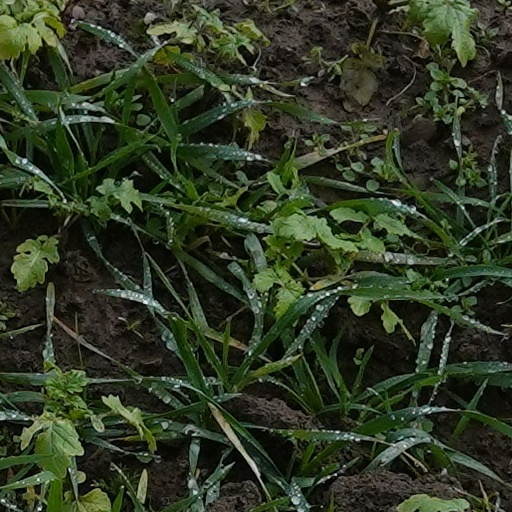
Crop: wheat